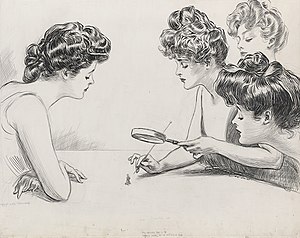
Gibson Girl / Galleri
"En Gibson Girl var et mode- og kvindeideal i USA, der blev skabt af den amerikanske illustrator Charles Dana Gibson omkring år 1900 og varede i ca. tyve år. En Gibson Girl var en ""moderne amerikansk kvinde"", der blev præsenteret i ofte satiriske tegninger og historier i aviser og magasiner. Hun blev fremstillet som ungdommelig og feminin, høj og slank med tydelige kvindelige former holdt sammen i et korset, men sporty og aktiv og ikke afklædt.